Thomas Helland Larsen

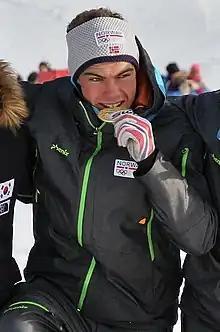

Thomas Helland Larsen (born 20 April 1998) is a Norwegian cross-country skier.